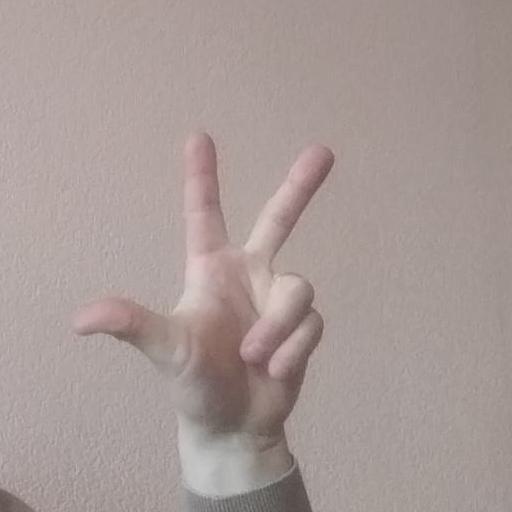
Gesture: three2